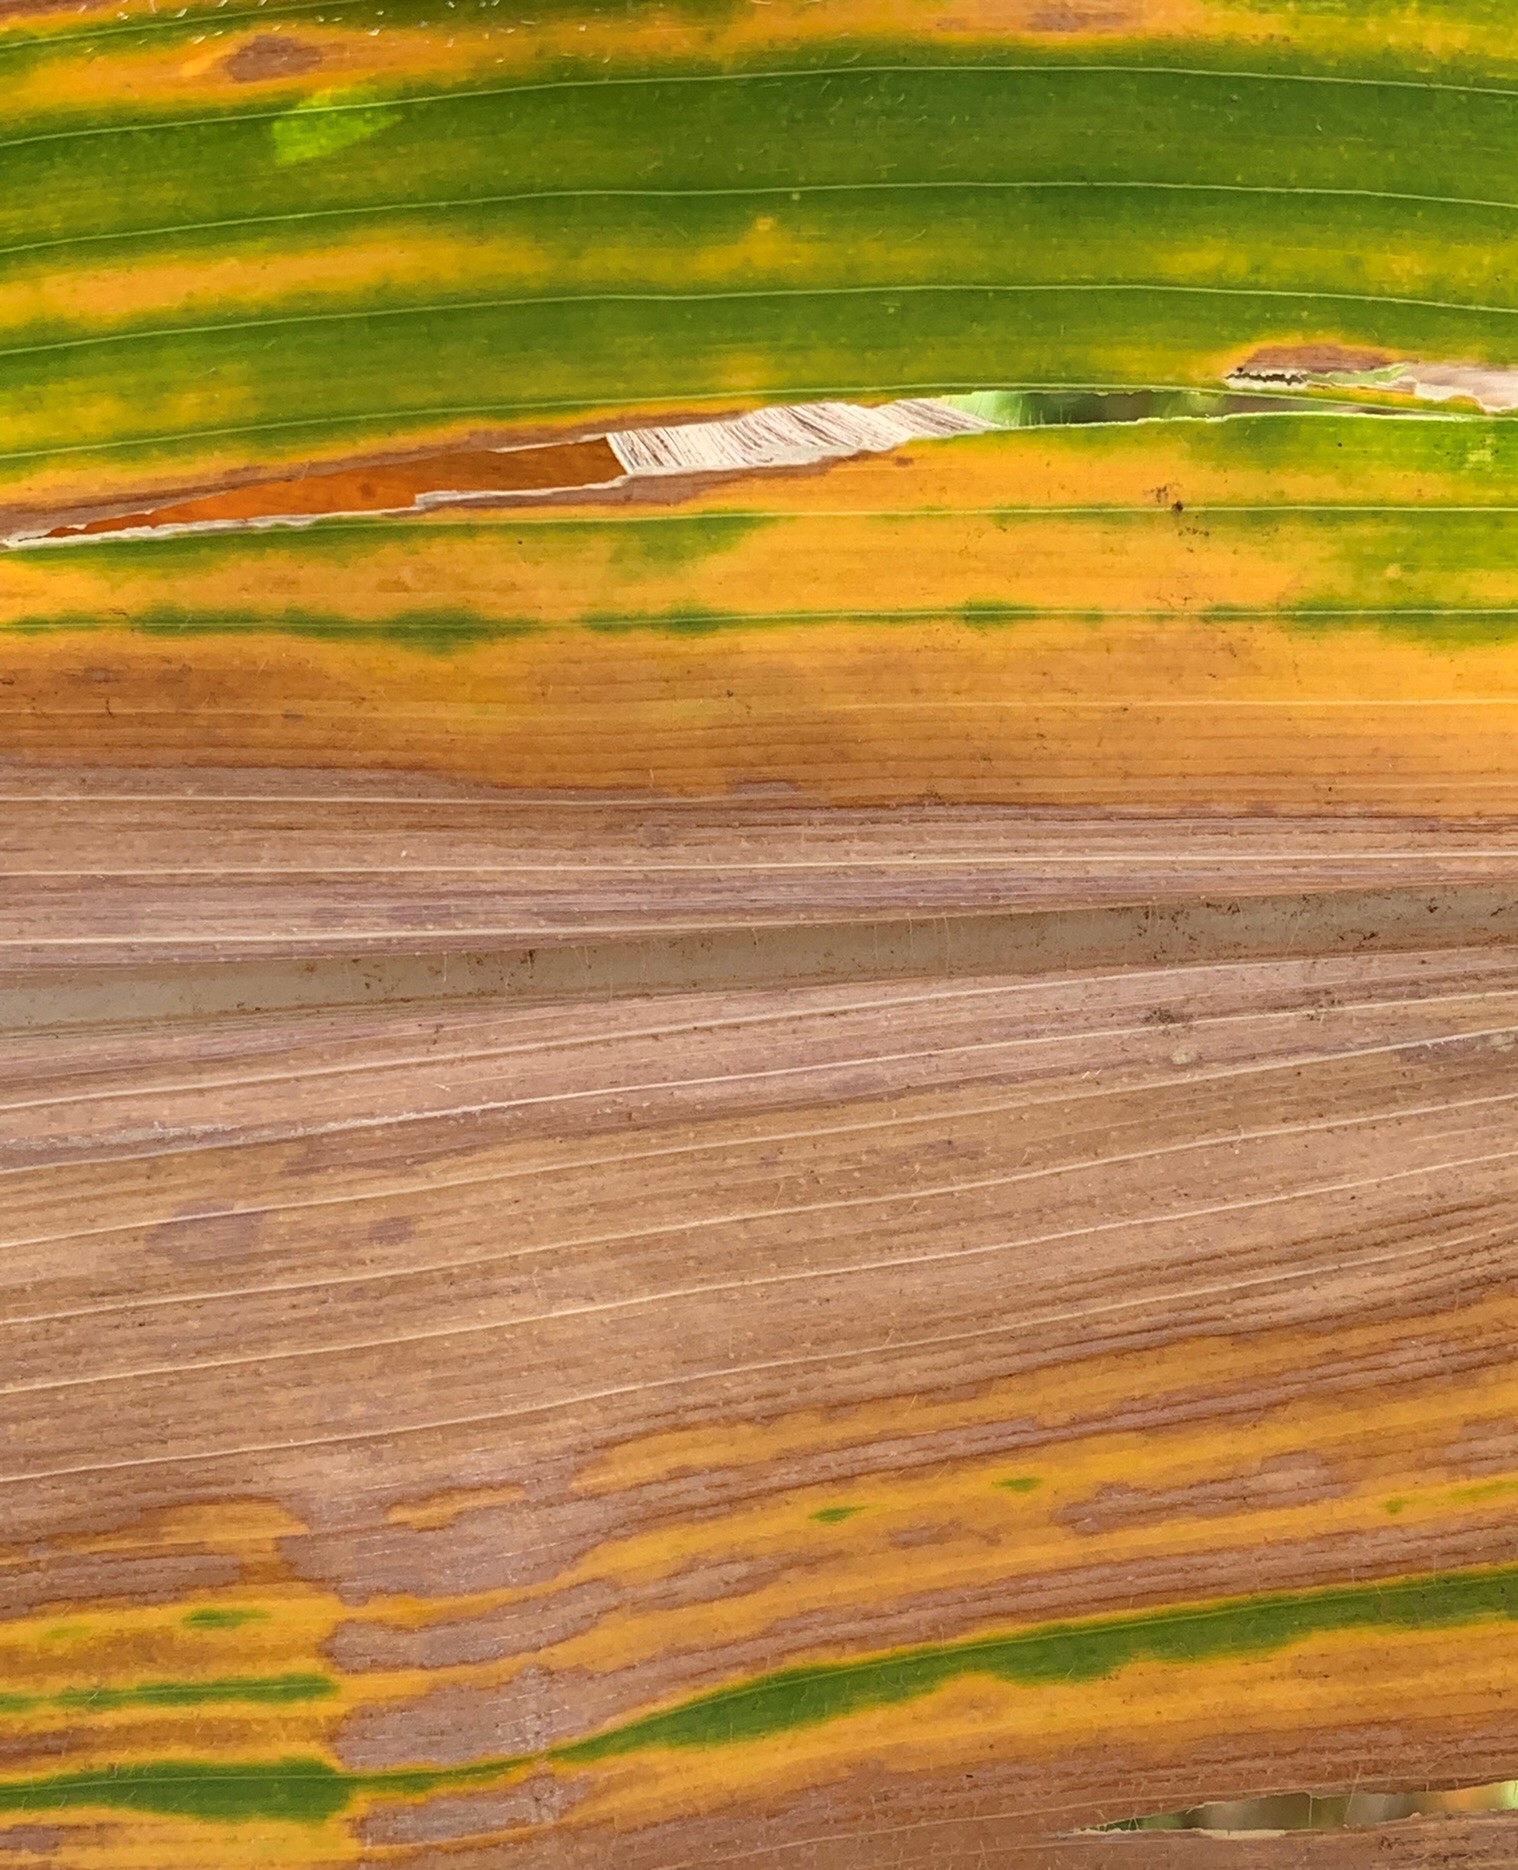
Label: MLN